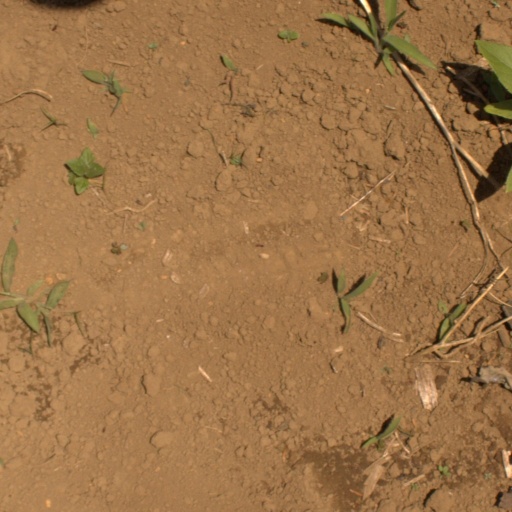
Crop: Jerusalem artichoke